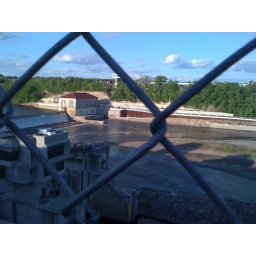
View of the new bridge over the Mississippi River and the road along the river. Including the father of Minneapolis's house.